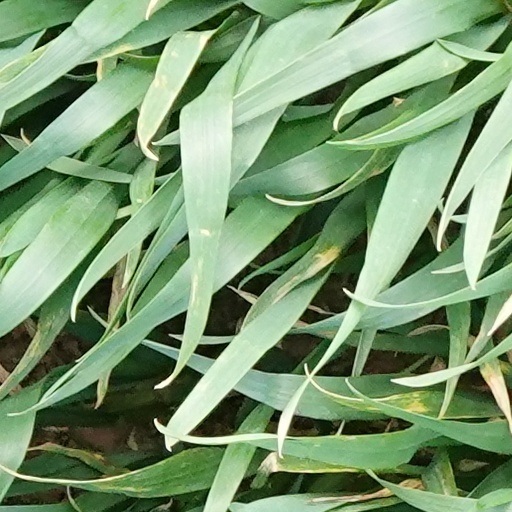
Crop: wheat